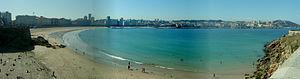
La Corogne est la capitale de la province de La Corogne, à la Galice.